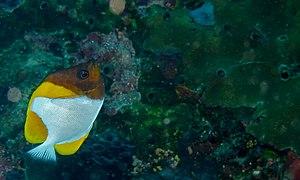
Hemitaurichthys polylepis, communément nommé poisson-papillon pyramide jaune, est un poisson osseux de petite taille appartenant à la famille des Chaetodontidae natif de la zone centrale du Bassin Indo-Pacifique.